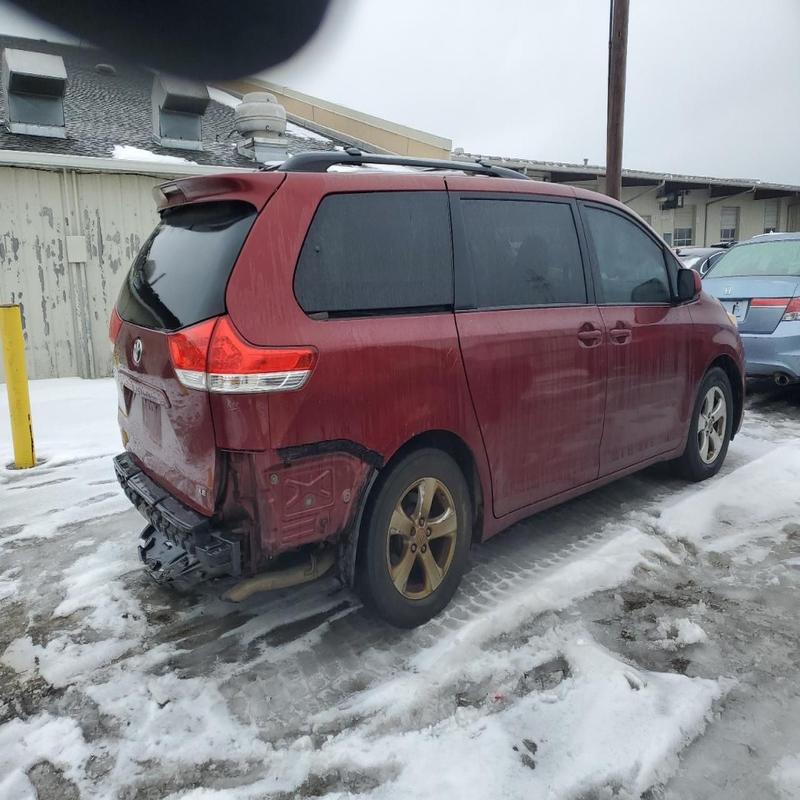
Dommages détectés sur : porte arrière gauche, aile arrière gauche, feu arrière droit, pare-choc arrière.
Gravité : majeur